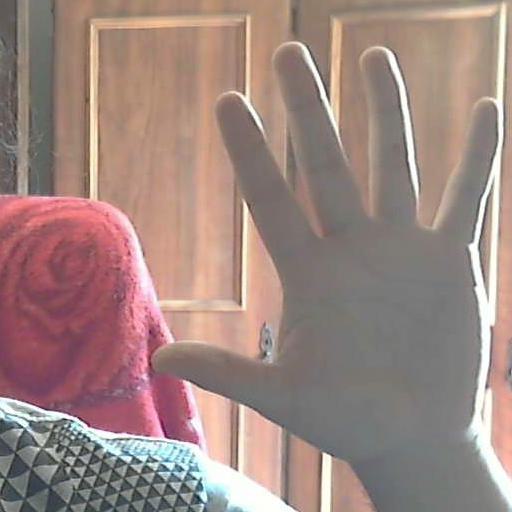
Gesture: palm